Suzumenomiya Station

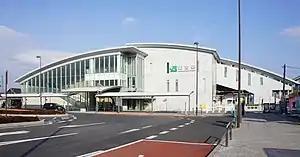
Suzumenomiya Station, March 2019

is a railway station in the city of Utsunomiya, Tochigi, Japan, operated by the East Japan Railway Company (JR East).